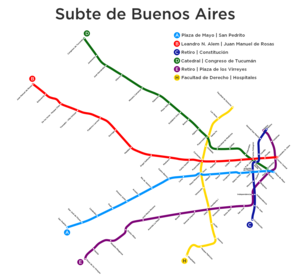
Le métro de Buenos Aires est le réseau de transports en commun métropolitain de l'agglomération de Buenos Aires, capitale de l'Argentine. Le réseau comprend six lignes de métro totalisant 56,2 km et 90 stations, utilisant 613 véhicules.